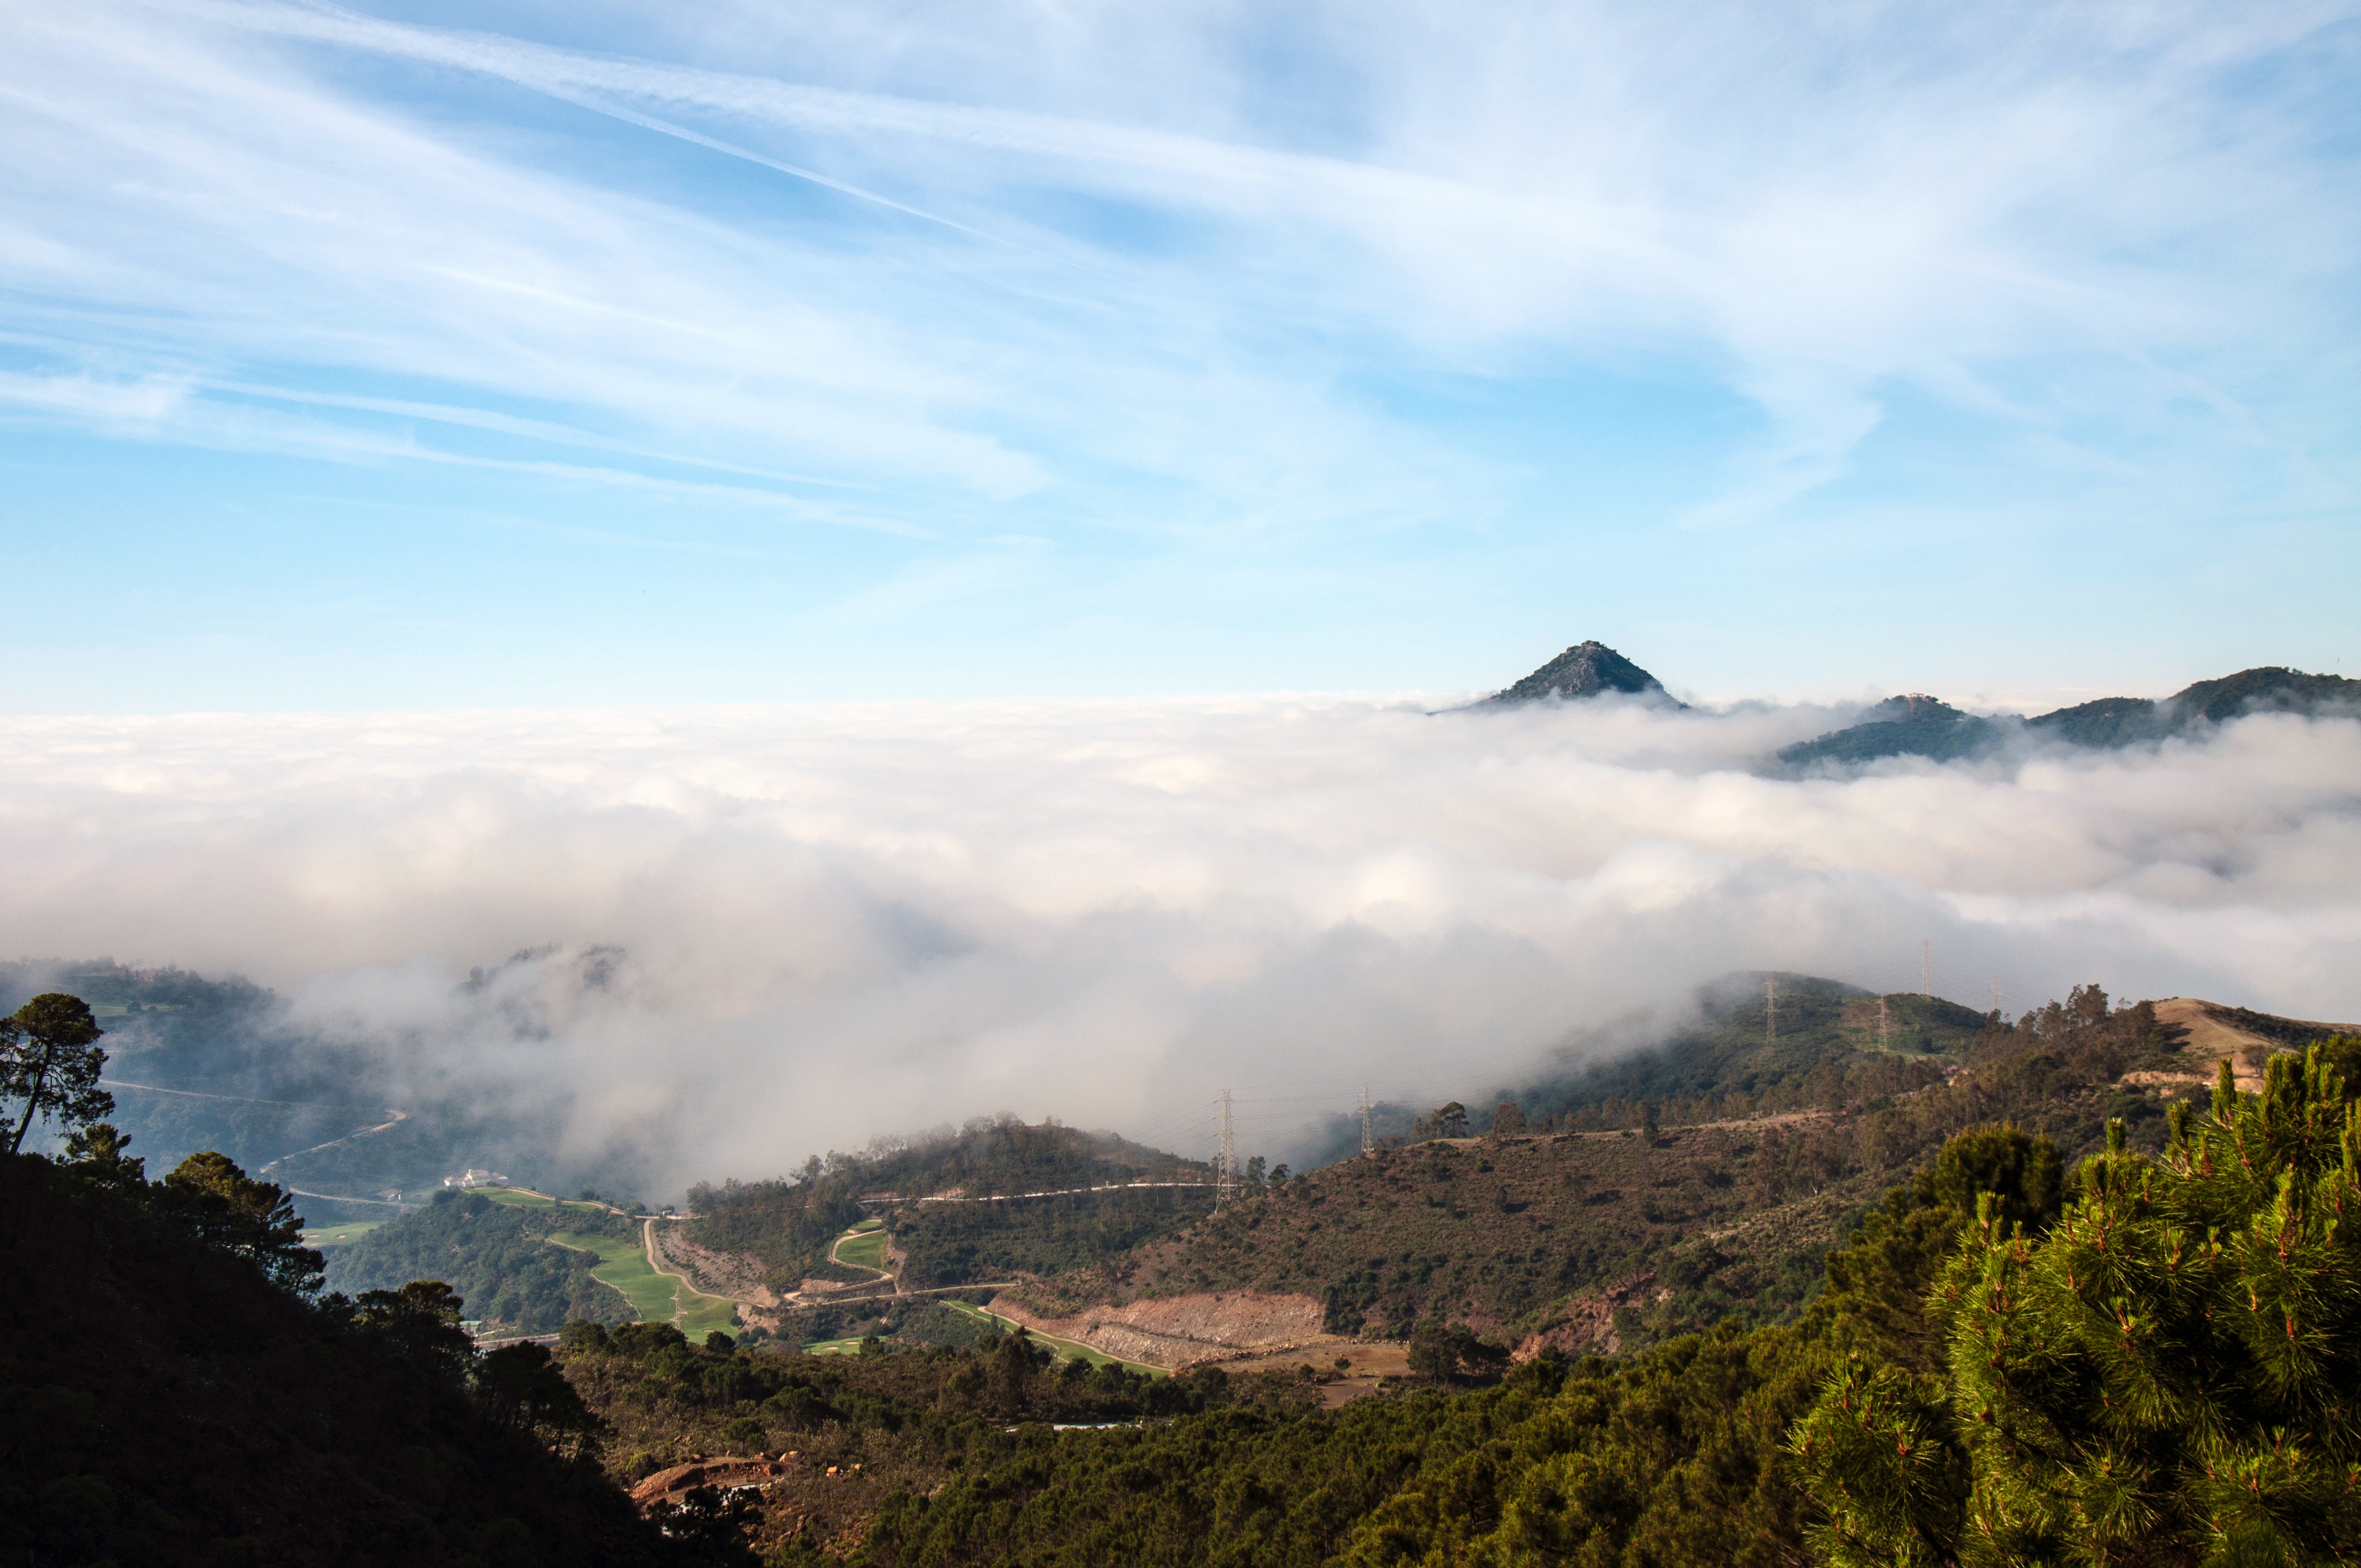
landscape, nature, horizon, wilderness, mountain, cloud, sky, sunlight, morning, hill, valley, mountain range, ridge, summit, spain, sierra, alps, plateau, andalusia, landform, geographical feature, atmospheric phenomenon, mountainous landforms